Rakesh Wahi

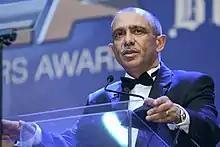
Wahi in 2014

Rakesh Wahi is an Indian military veteran, author and entrepreneur active in Africa and the Middle East. He is the Chairman of CMA Investment Holdings, a company he started to incubate his startups in media, technology and education. He is the co-founder of CNBC Africa, Forbes Africa Magazine, Transnational Academic Group, and Curtin University Dubai.